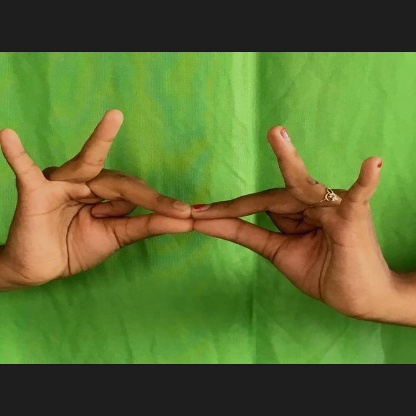
Mudra: Sakata